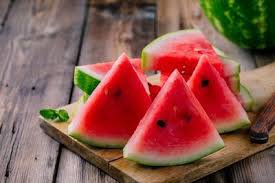
Label: Watermelon